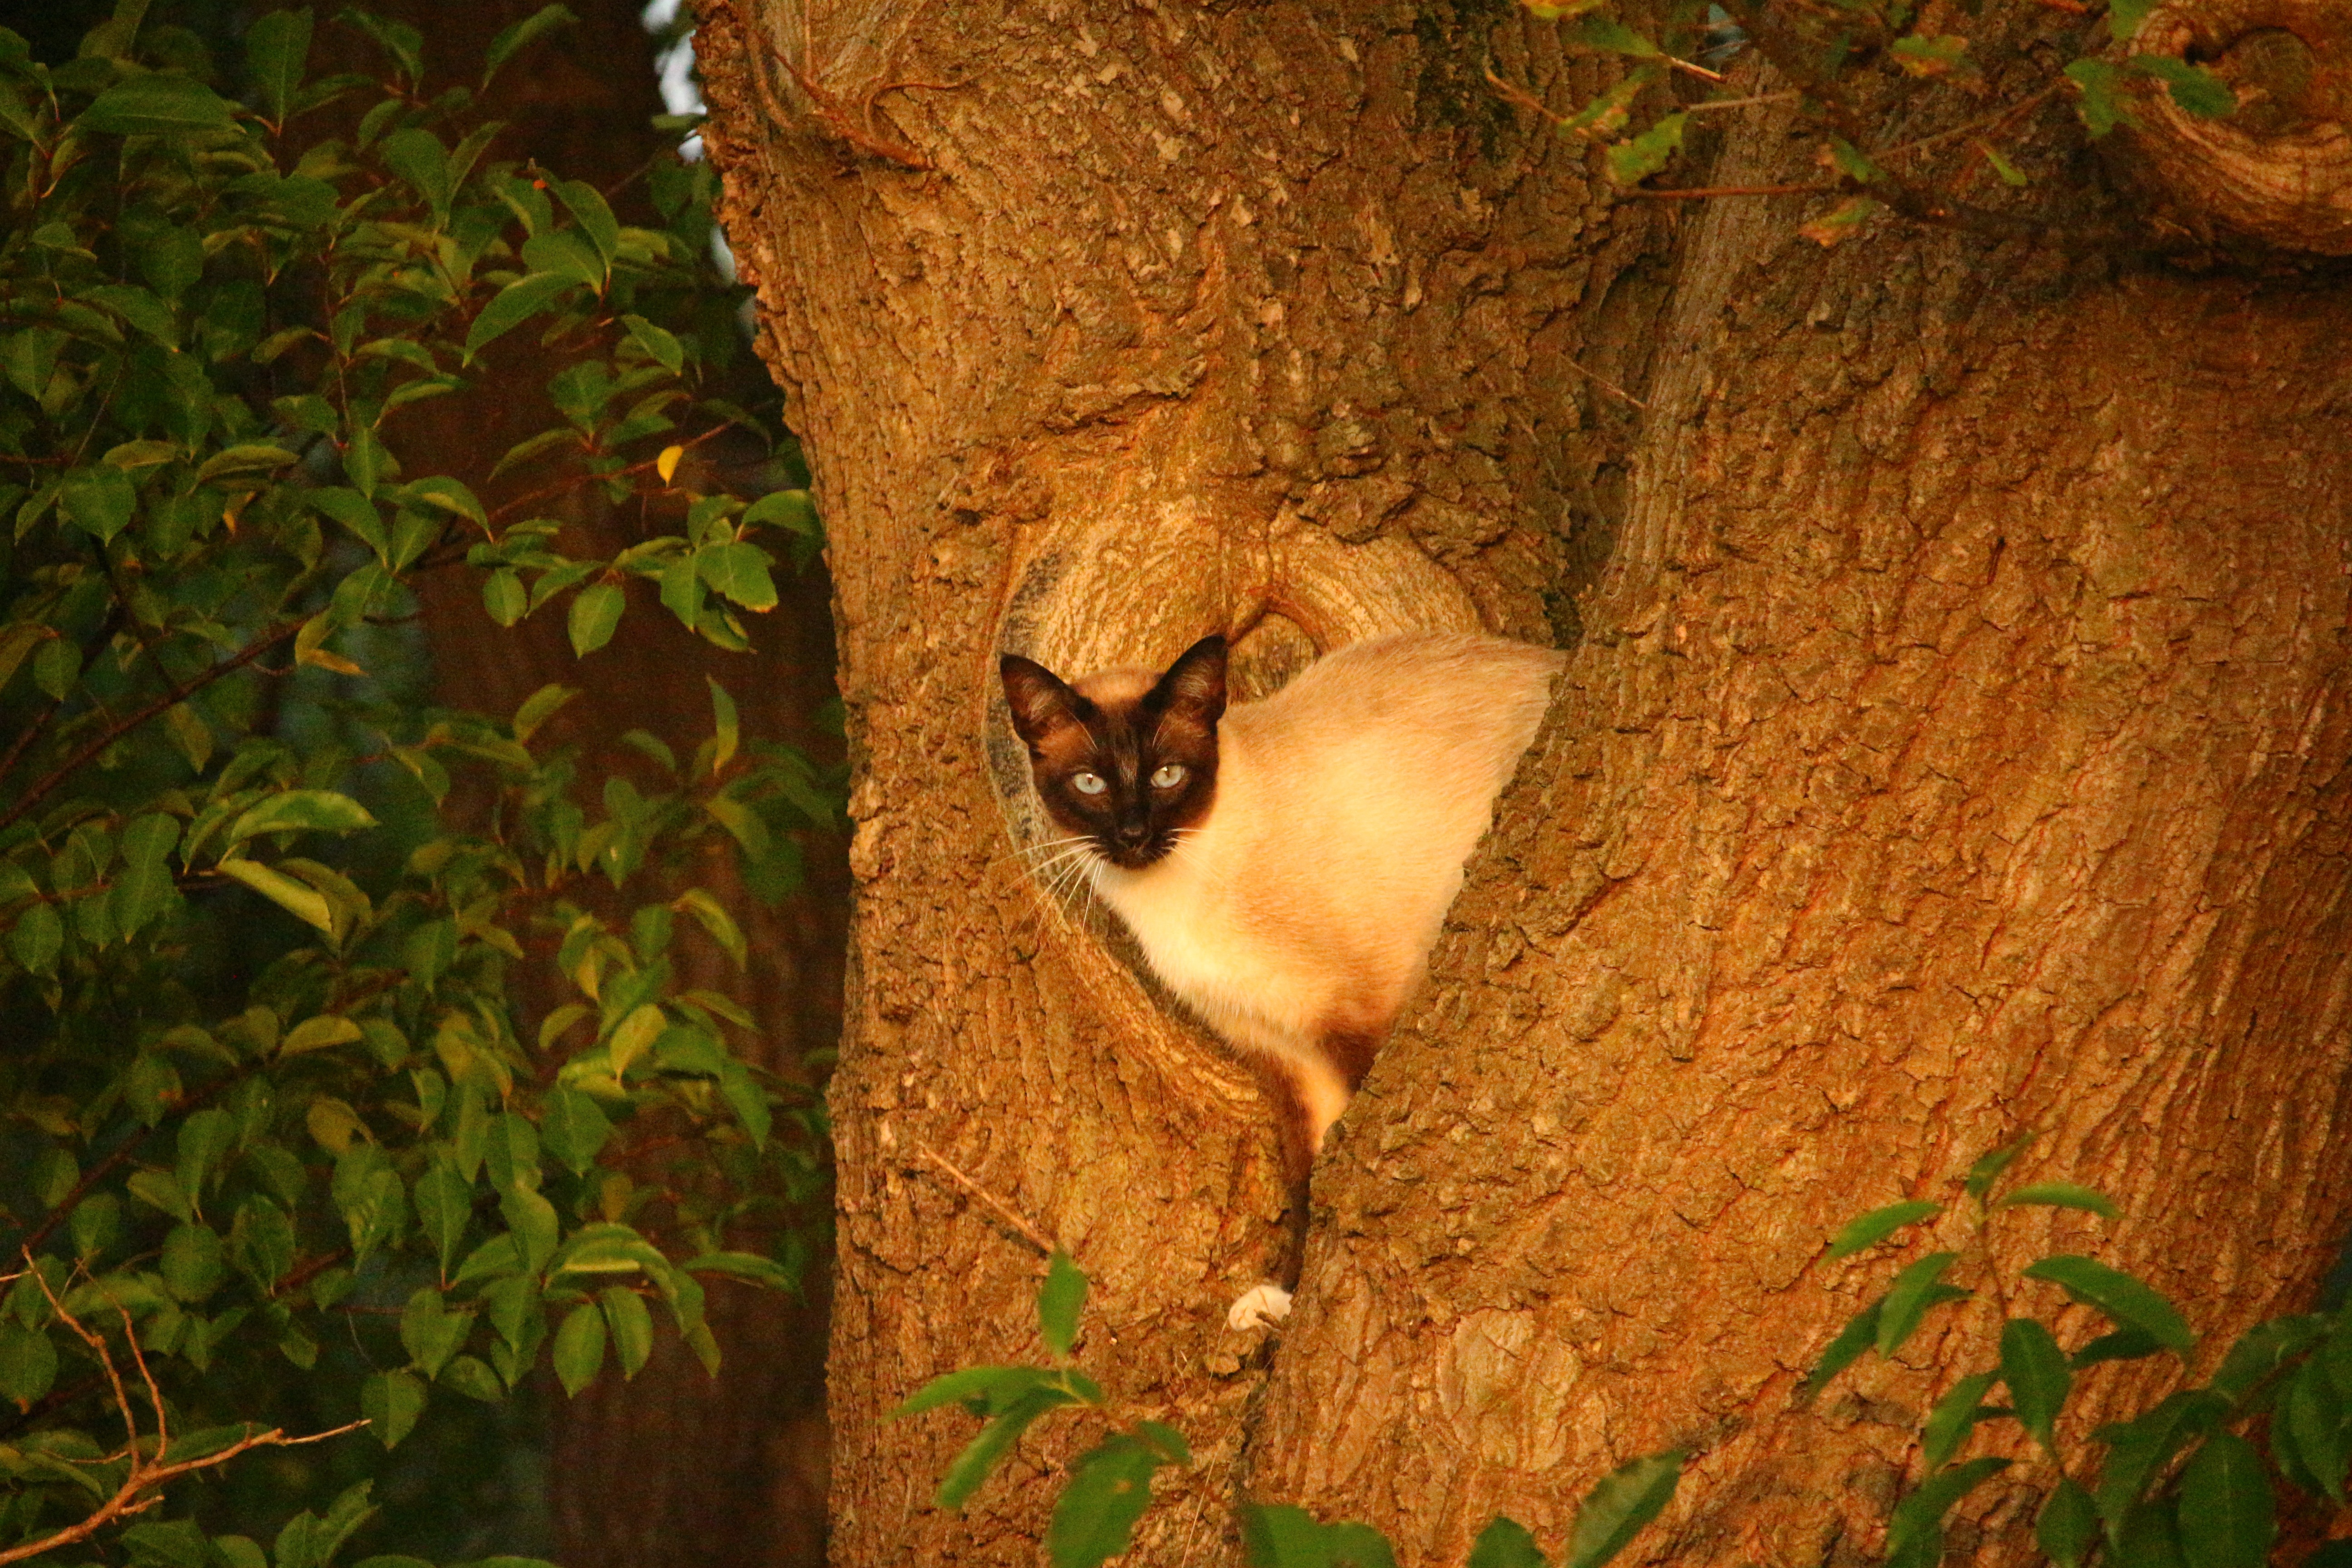
tree, nature, forest, wilderness, branch, leaf, flower, wildlife, jungle, kitten, cat, autumn, mammal, fauna, siam, woodland, mieze, marsupial, siamese, siamese cat, hiding place